Primus Hall

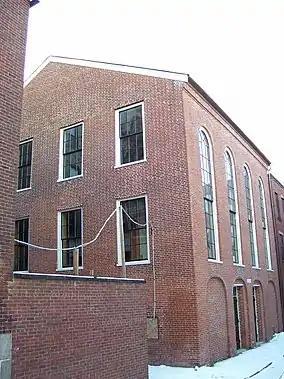
African Meeting House, built by Thomas Paul, where African American students obtained their education beginning in 1806.

After the war, Hall met Timothy Pickering, a Quartermaster General and politician. Hall offered to work for Pickering, who hired him as a steward. He wrote his wife, "I have luckily met with a likely negro fellow who has lived several years in Salem ... He desired to live with me as a Servant ... He said he would not have tendered me his service, but that I was a "New England man, & he knew my character."" and further that "he was so intelligent to be capable of learning anything." Pickering's wife lived in Newburgh, New York, and Pickering was posted in Philadelphia, Pennsylvania. Hall transported supplies and letters between the two locations during the summer of 1781.